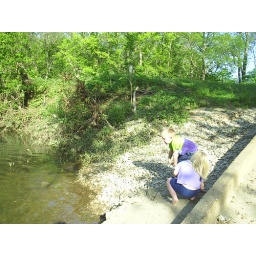
Throwing rocks in the river too